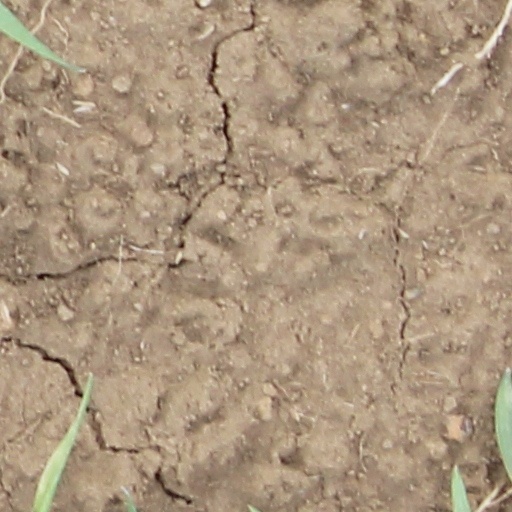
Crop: wheat